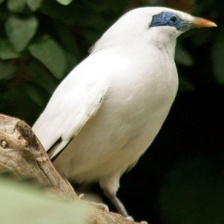
Species: BALI STARLING
Scientific name: LEUCOPSAR ROTHSCHILDI